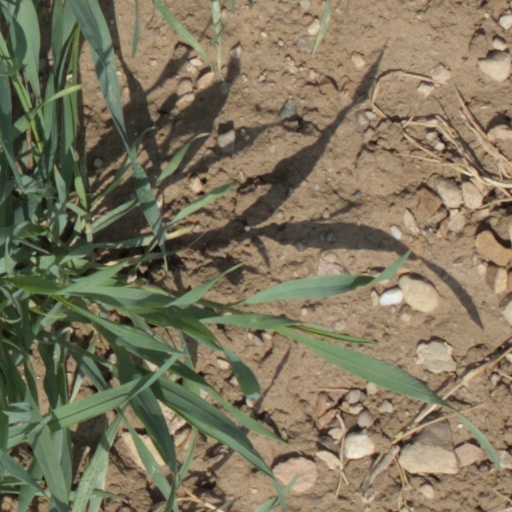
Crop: wheat